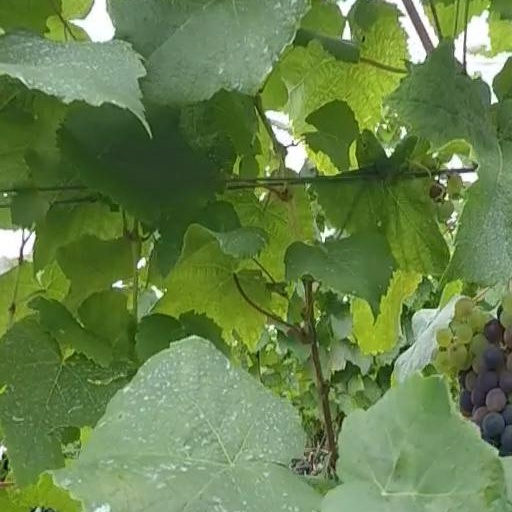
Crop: grape